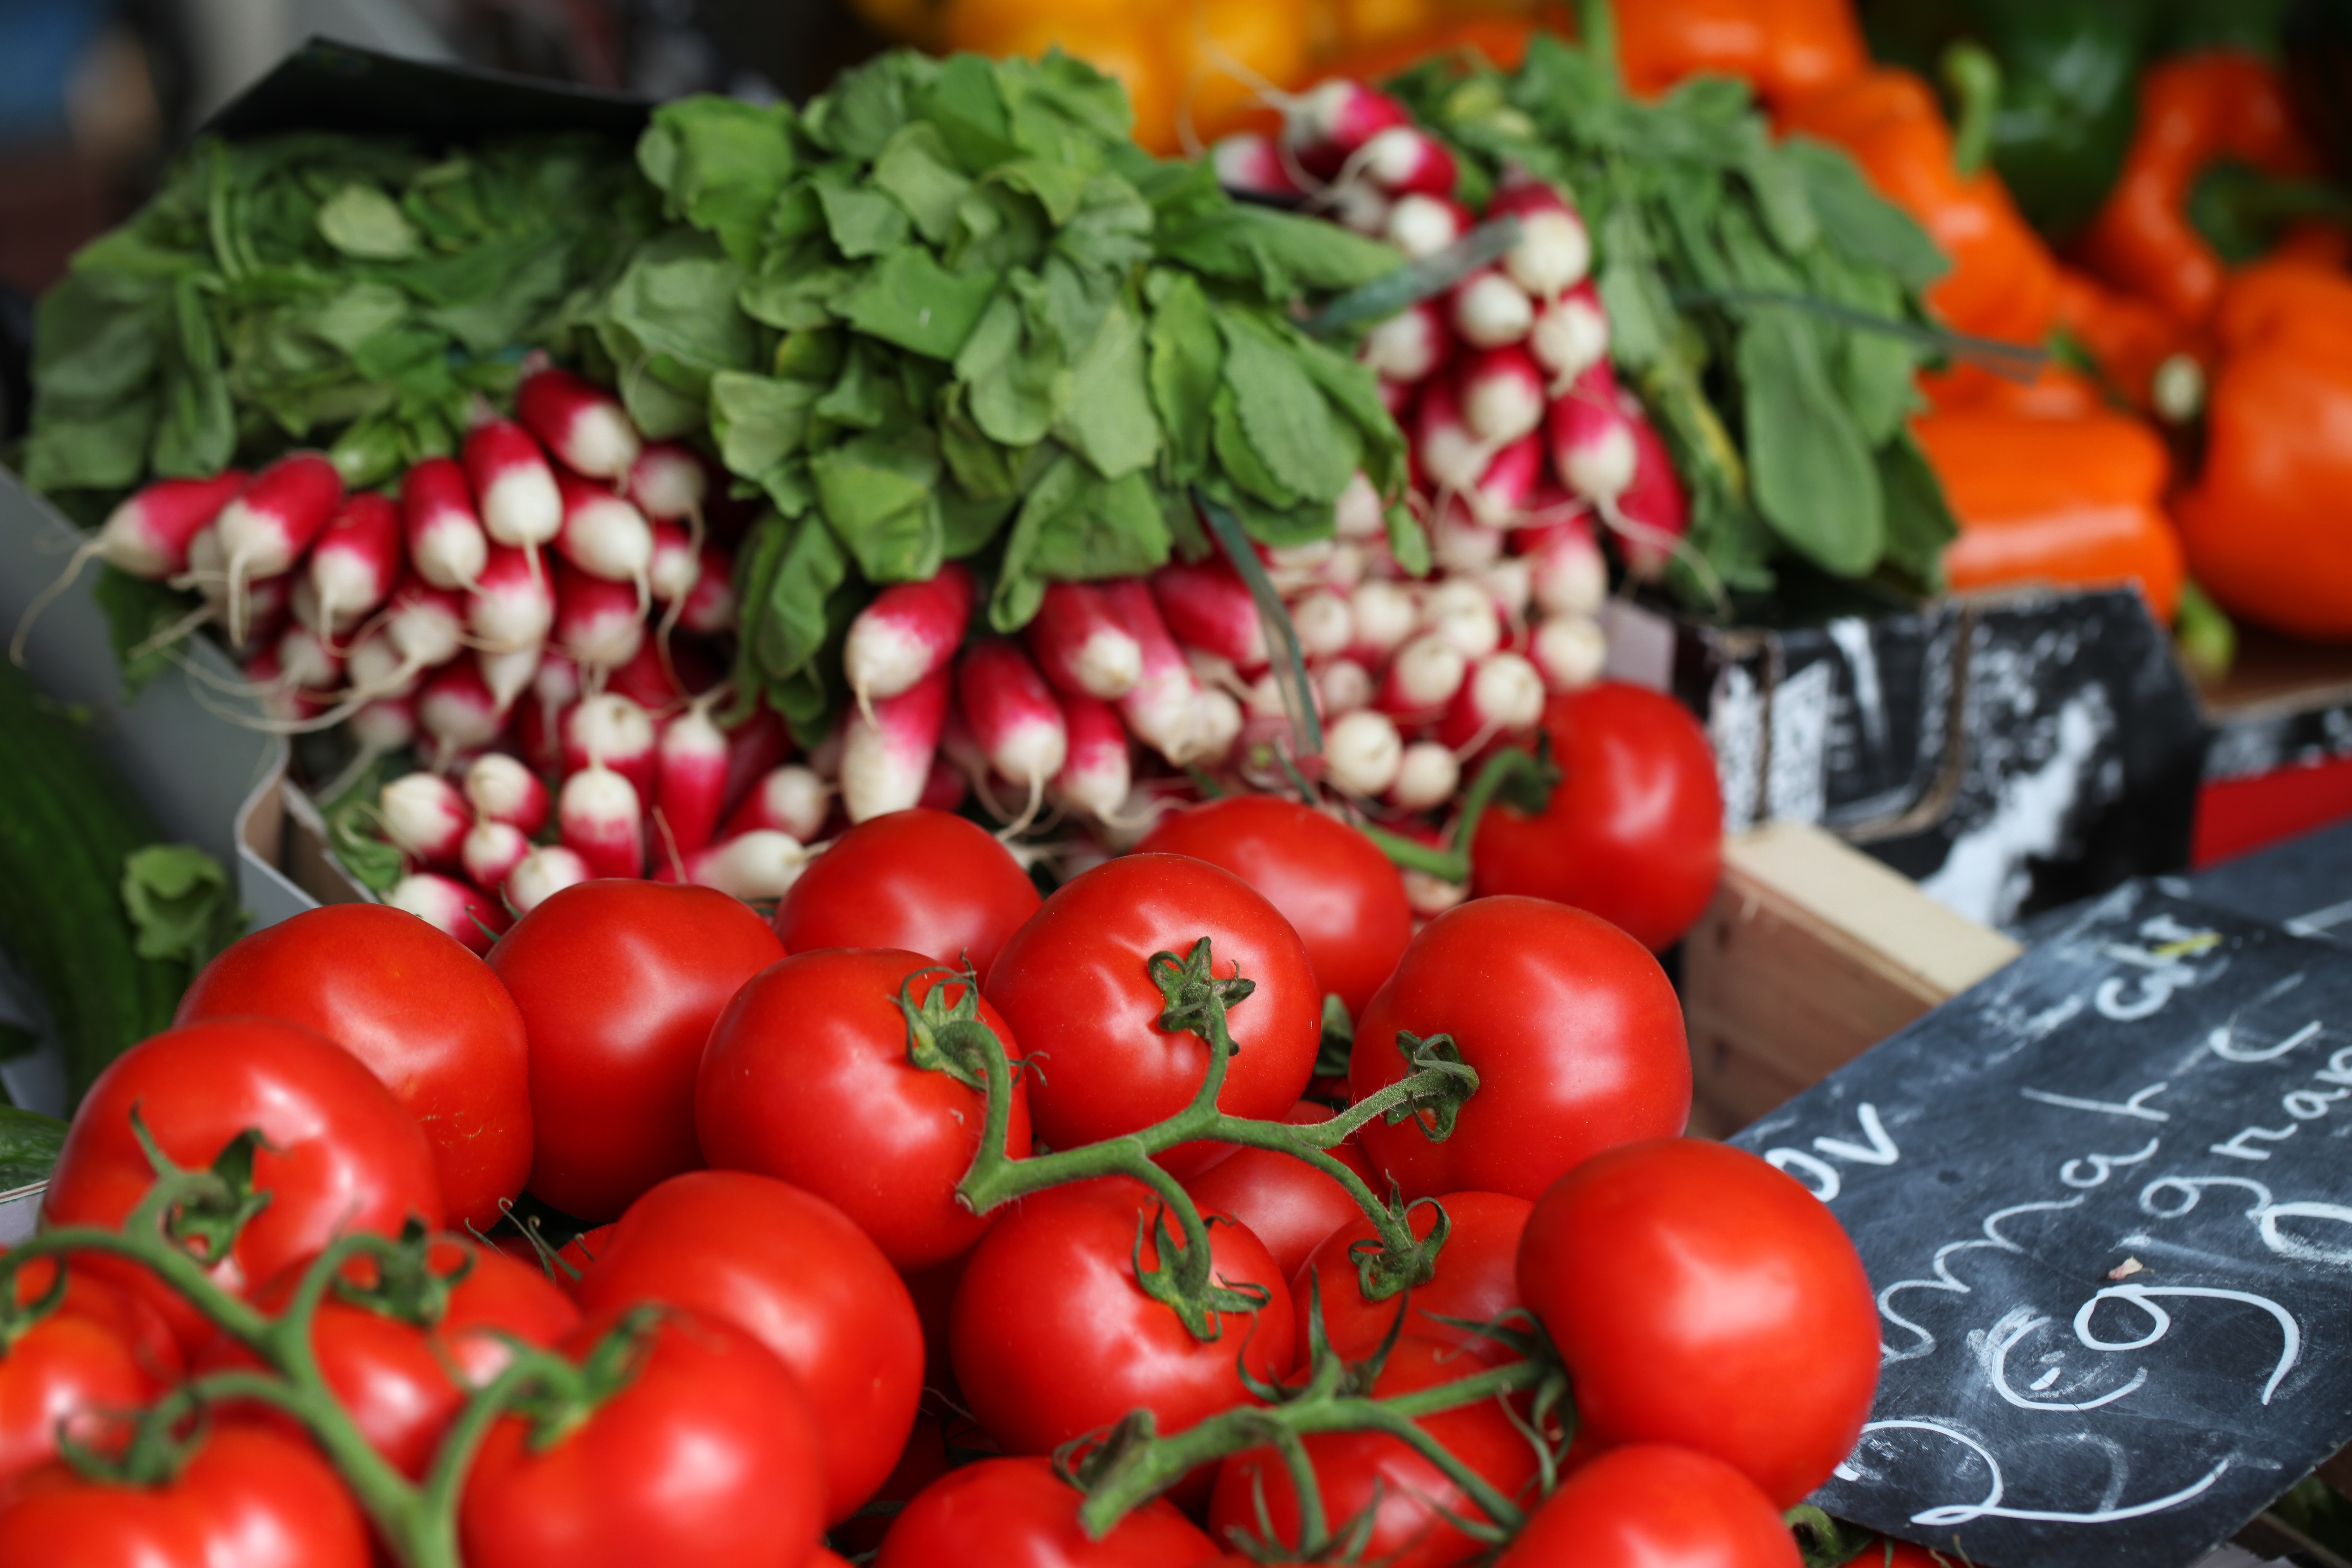
plant, fruit, leaf, food, pepper, produce, vegetable, tomato, radish, flowering plant, land plant, potato and tomato genus